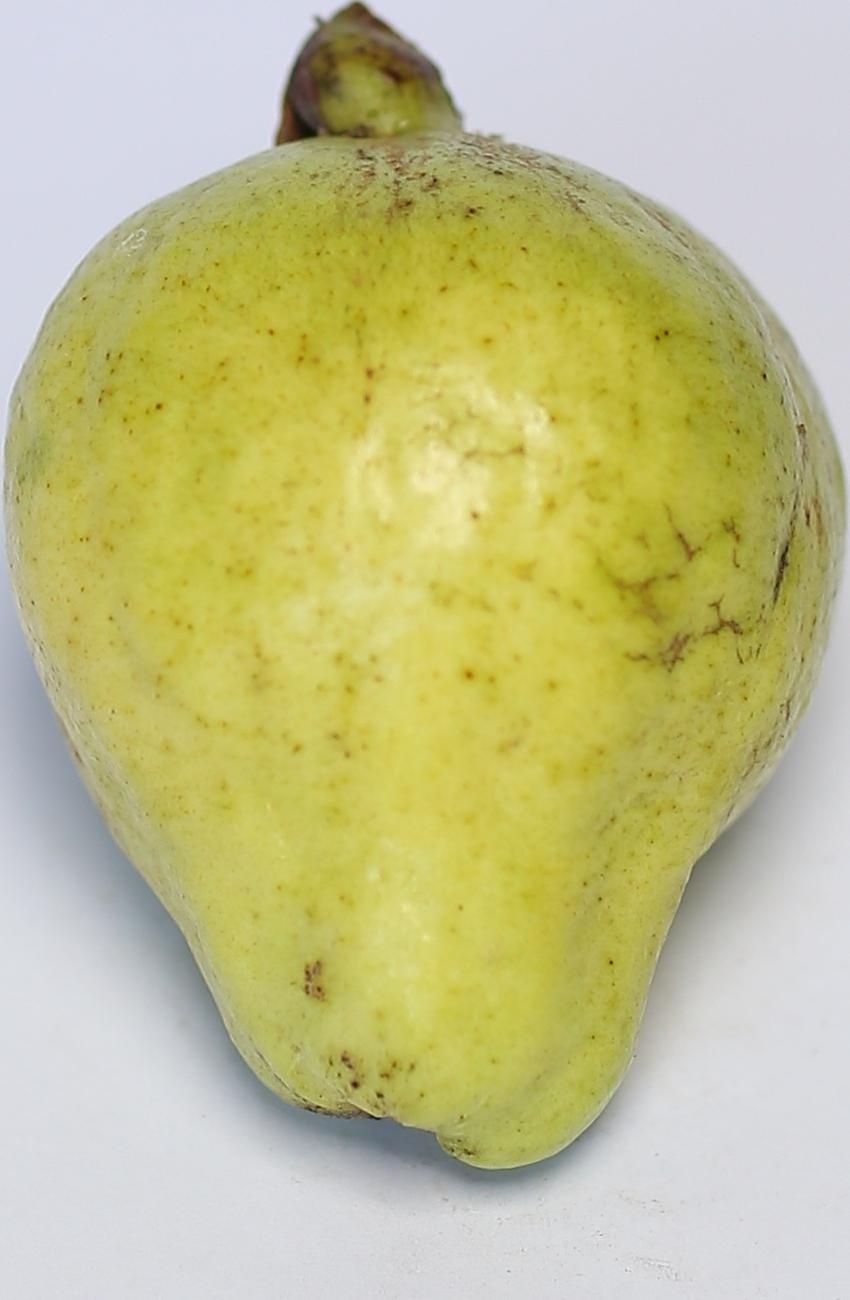
Maturity: mature-green
Variety: thadhrami